Corvette K-225

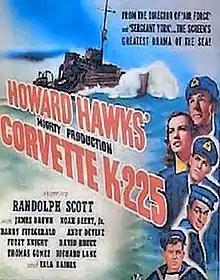
1943 Theatrical poster

Corvette K-225 is a 1943 American war film starring Randolph Scott and James Brown, with Ella Raines making her feature film debut. Directed by Richard Rosson, the film was released in the UK as The Nelson Touch. Robert Mitchum, credited as Bob Mitchum, had a minor supporting role, one of 20 Hollywood films he made in 1943. Tony Gaudio was nominated for the 1943 Academy Award for Best Cinematography (B&W) for his work on "Corvette K -225".